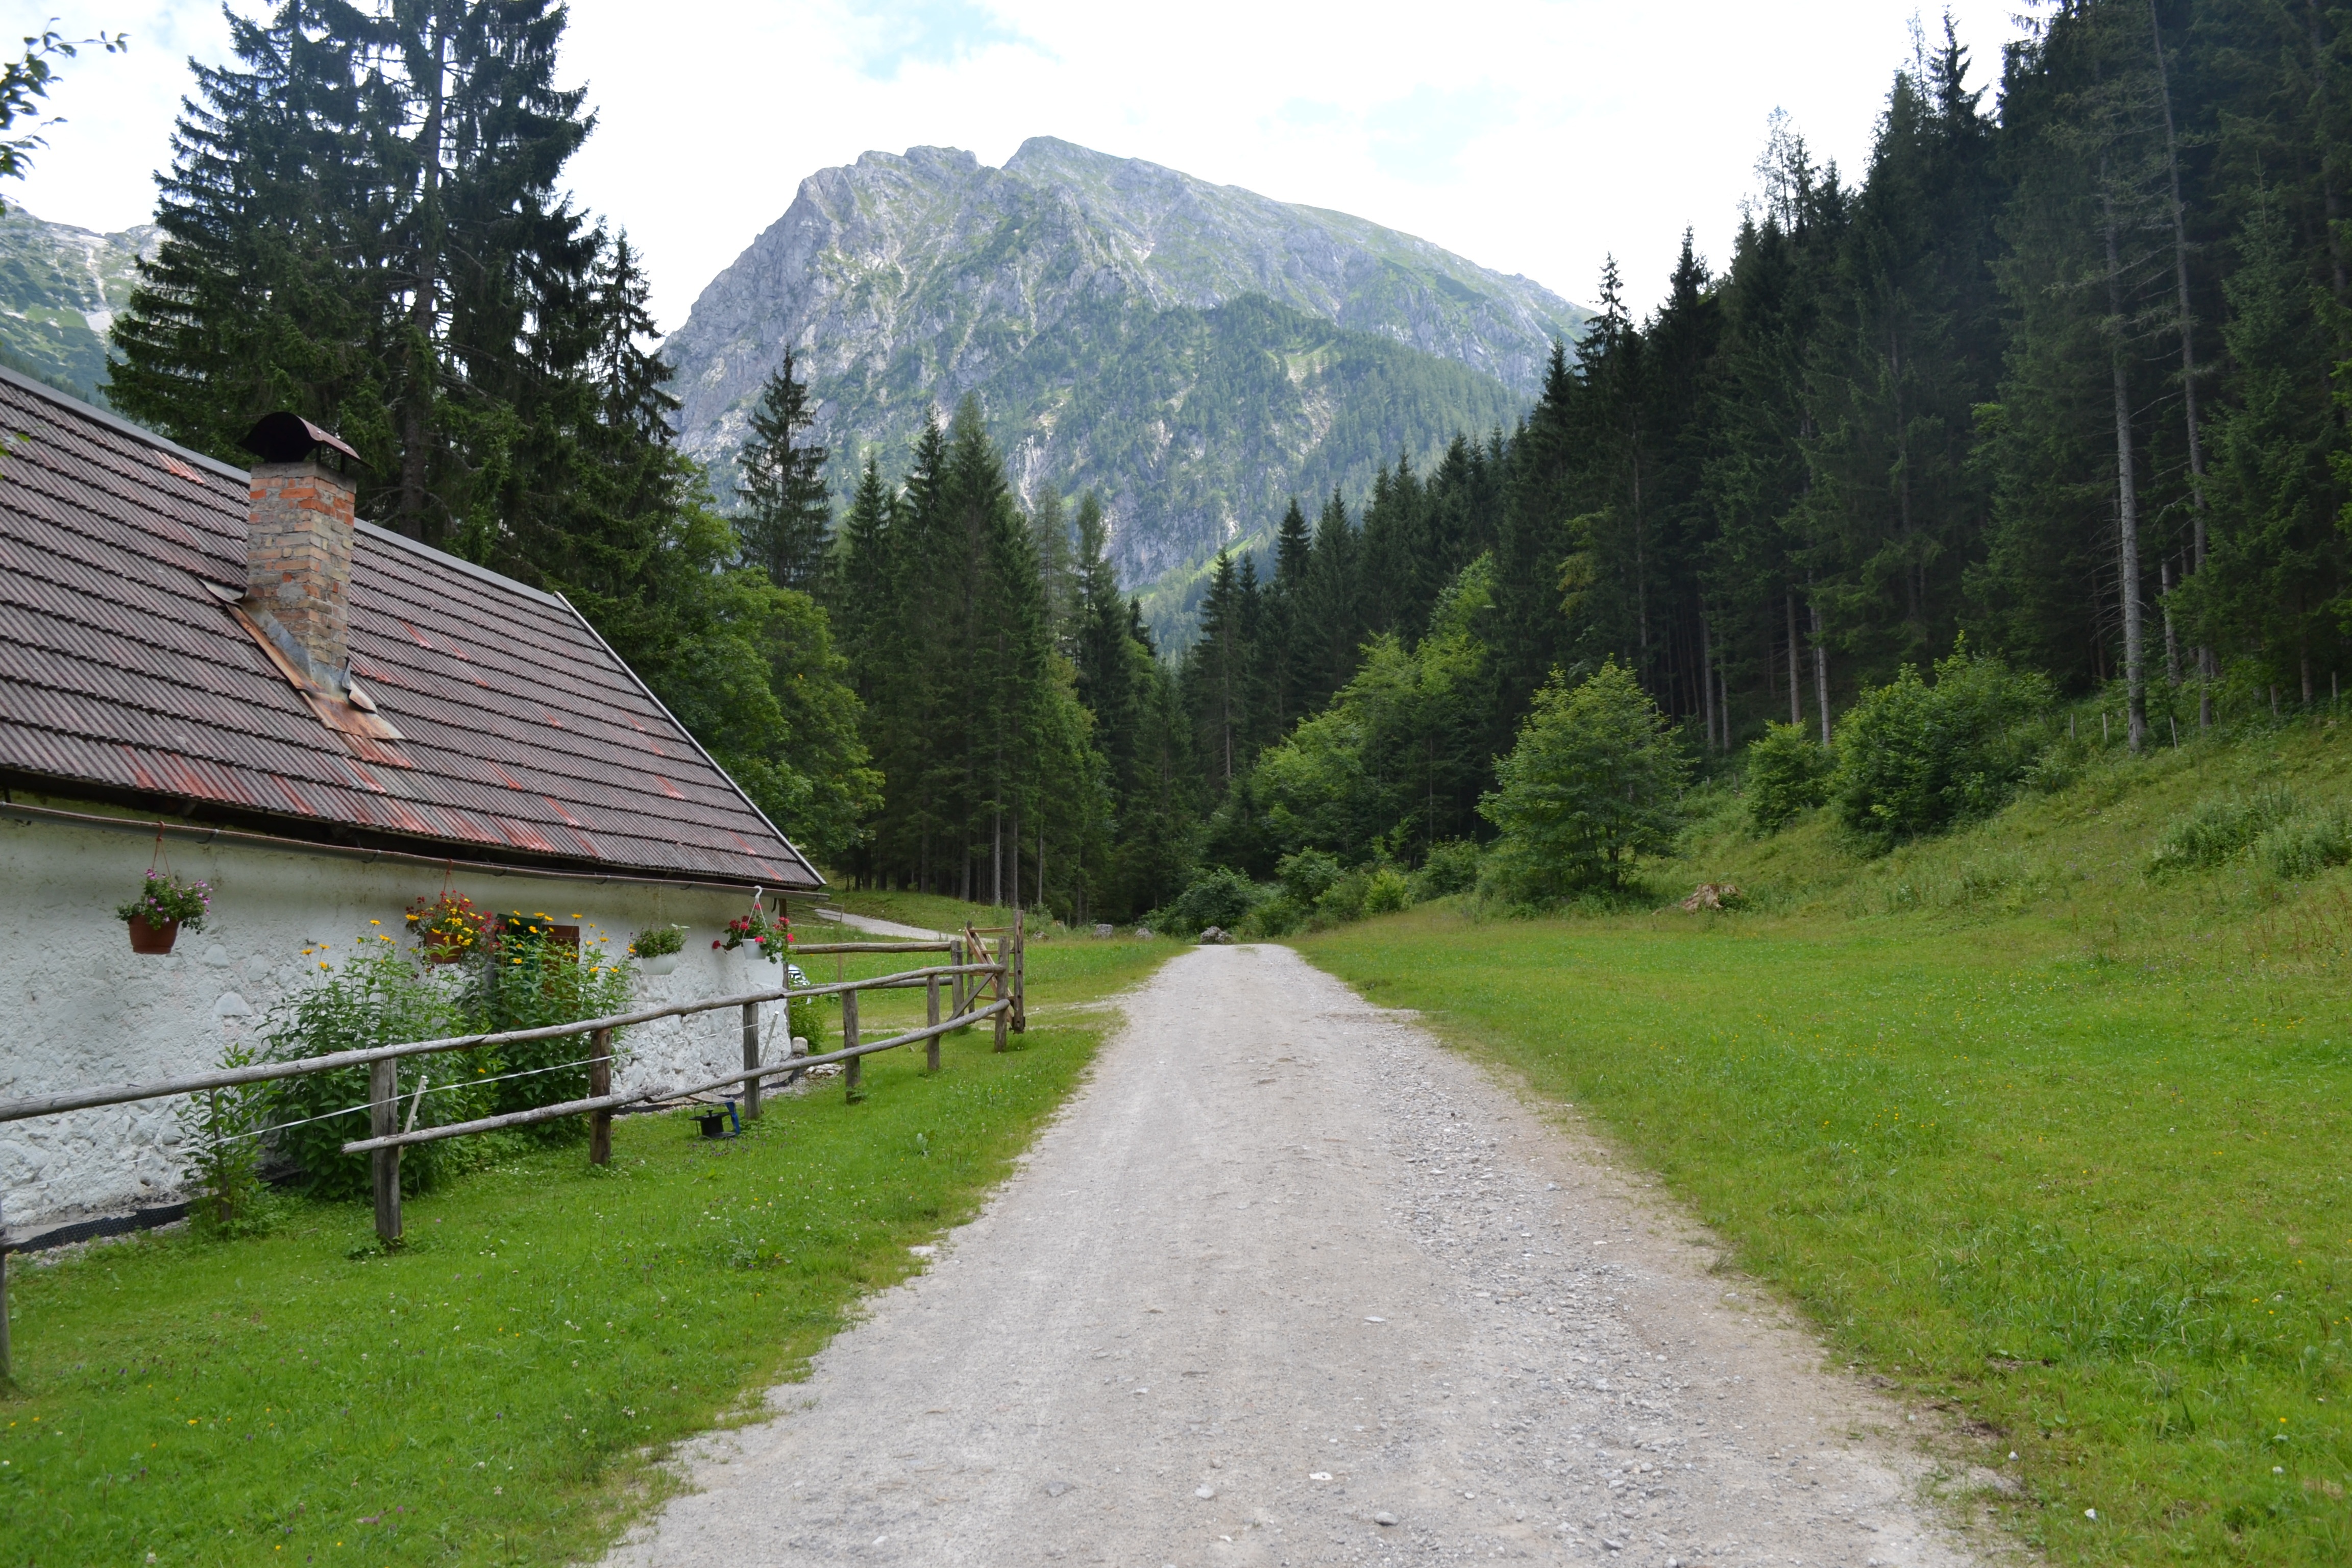
landscape, nature, mountain, hiking, trail, meadow, valley, mountain range, alpine, highland, ridge, mountains, alps, away, rural area, mountain pass, mountainous landforms